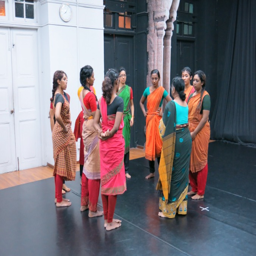
newspaper giving instructions to the dancers